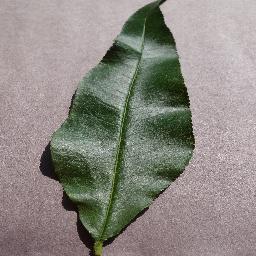
Label: Peach___healthy